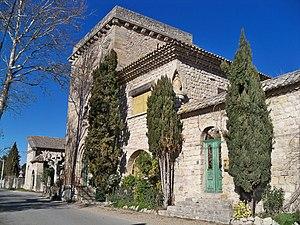
Chateau de Velorgues (hameau de l'Isle sur la Sorgue)